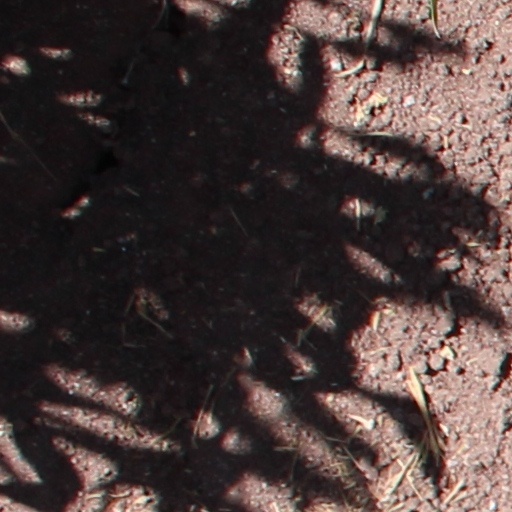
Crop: wheat